Maritime fur trade

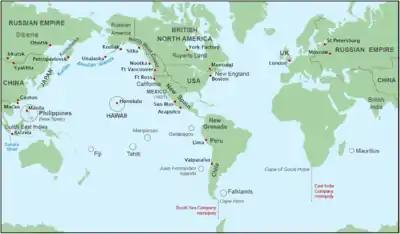
The Maritime fur trade system within a global context, 1790 to 1840

The Pacific Northwest was one of the last significant nonpolar regions in the world to be explored by Europeans. Centuries of reconnaissance and conquest had brought the rest of North America within the claims of imperial powers. During the late 18th and early 19th centuries, a number of empires and commercial systems converged upon the Northwest Coast, by sea as well as by land across the continent. The Russian and Spanish empires were extended into the region simultaneously, from opposite directions. Russian fur companies expanded into North America along the Aleutian Islands, reaching the Fox Islands and the Alaska Peninsula in the early 1760s. Stepan Glotov encountered Kodiak Island in 1763. In 1768, an expedition was carried out by the Russian Navy, under Pyotr Krenitsyn and Mikhail Levashev. Two ships sailed from Kamchatka to the Alaska Peninsula for the purpose of assessing the existing Russian activity and the possibilities of future development. Reports about the voyage, meant to be kept secret, spread through Europe and caused alarm in Spain. The Spanish government, already concerned about Russian activity in Alaska, decided to colonize Alta California and sent exploratory voyages to Alaska to assess the threat and strengthen Spanish claims of sovereignty on coast north of Mexico.